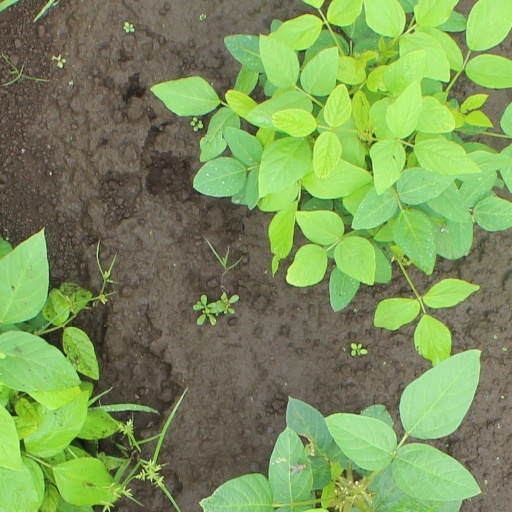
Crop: soybean